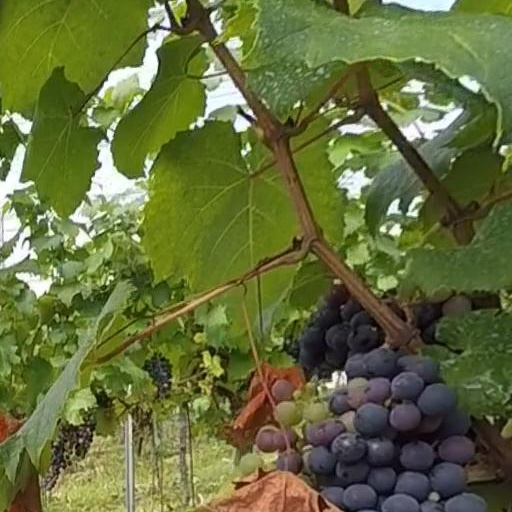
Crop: grape